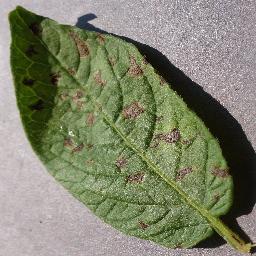
Etiqueta: Tizon_Temprano